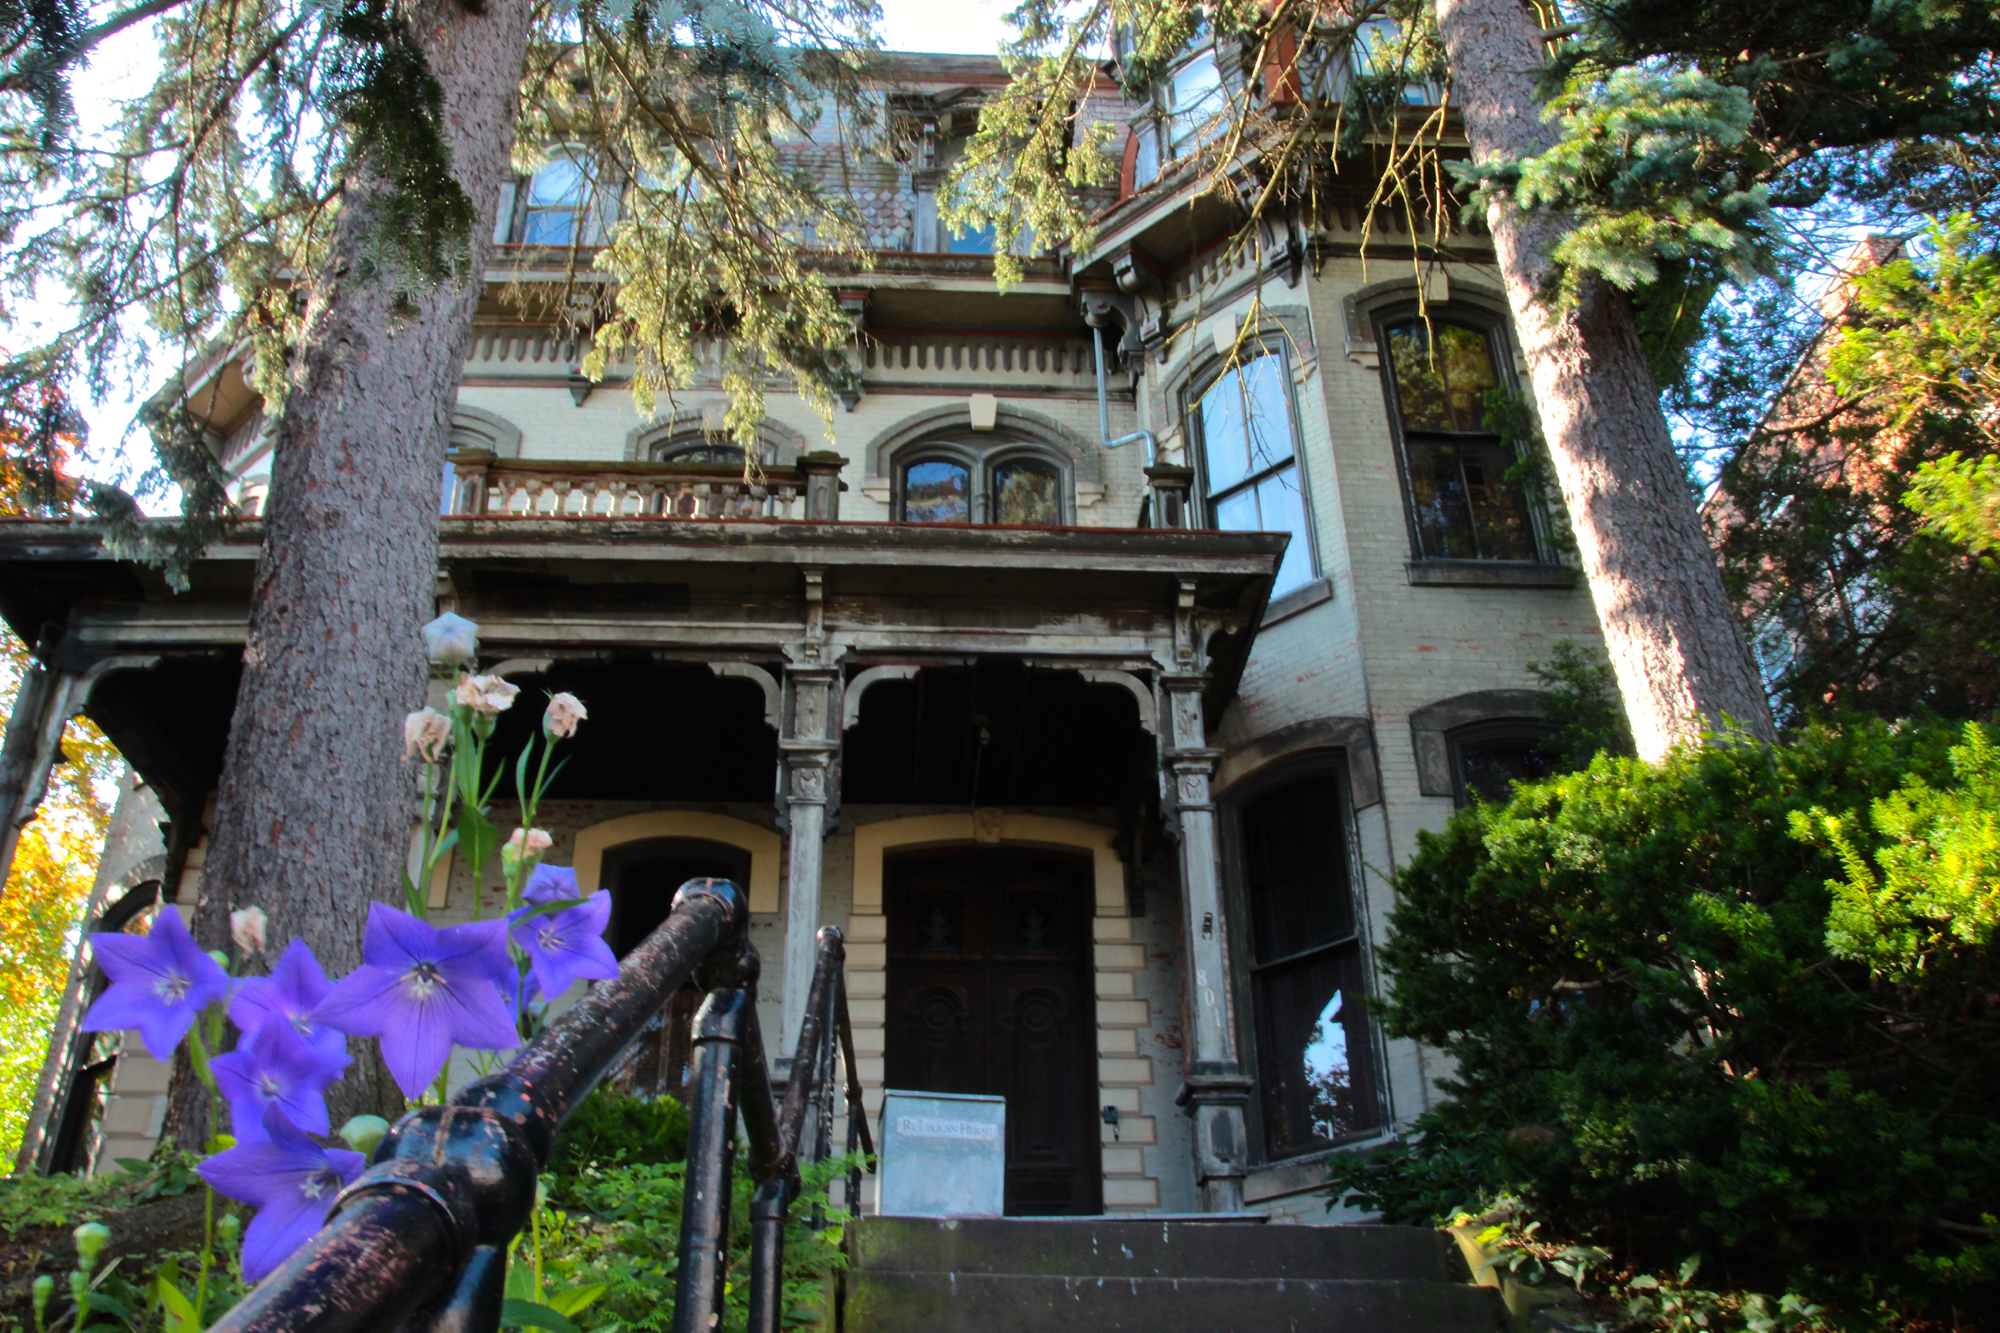
mansion, flower, building, palace, garden, tourism, place of worship, temple, shrine, estate, wat